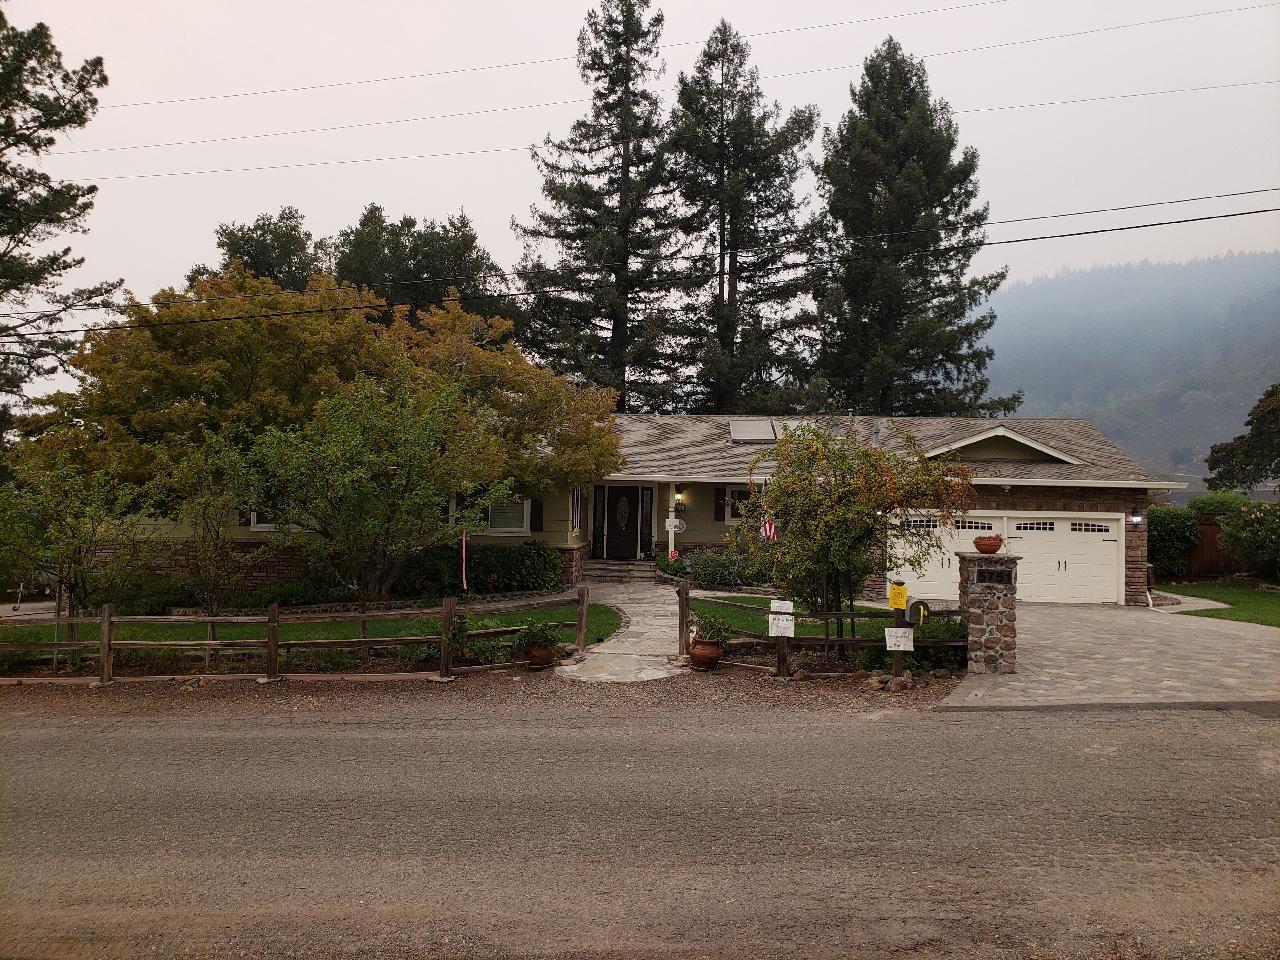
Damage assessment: no_damage